Backnang station

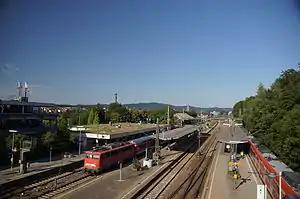

Backnang station is located on the Waiblingen–Schwäbisch Hall railway and is the starting point of the Backnang–Ludwigsburg railway in the city of Backnang in the German state of Baden-Württemberg. It is served by Regional-Express services. It is the terminus of lines S 3 and S 4 of the Stuttgart S-Bahn. It is classified by Deutsche Bahn as a category 3 station.